Castle of the Bishops of Sigüenza

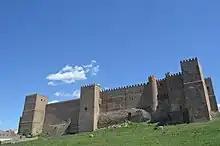
Castle

The origins of the fortifications in Sigüenza go back to the Celtiberians who inhabited the right bank of the river in the final centuries B.C. The Visigoths built a small castle in the 5th century above the town. The Moors built a large fortified castle or alcazaba in the early 8th century to defend the area against the Christian kings of Leon and Castile. It was enclosed by a defensive wall providing an area known as the medina. In 1124, the castle was retaken by Bernard of Agen allowing Simón Girón de Cisneros to build an episcopal palace there. In 1298, the castle was taken by the troops of Alfonso de la Cerda during the battle against Ferdinand IV of Castile, the boy king, but was defended by the bishop's vassals. In the 15th century, the castle was strengthened by the bishops to protect it from attacks from Aragon and Navarre.